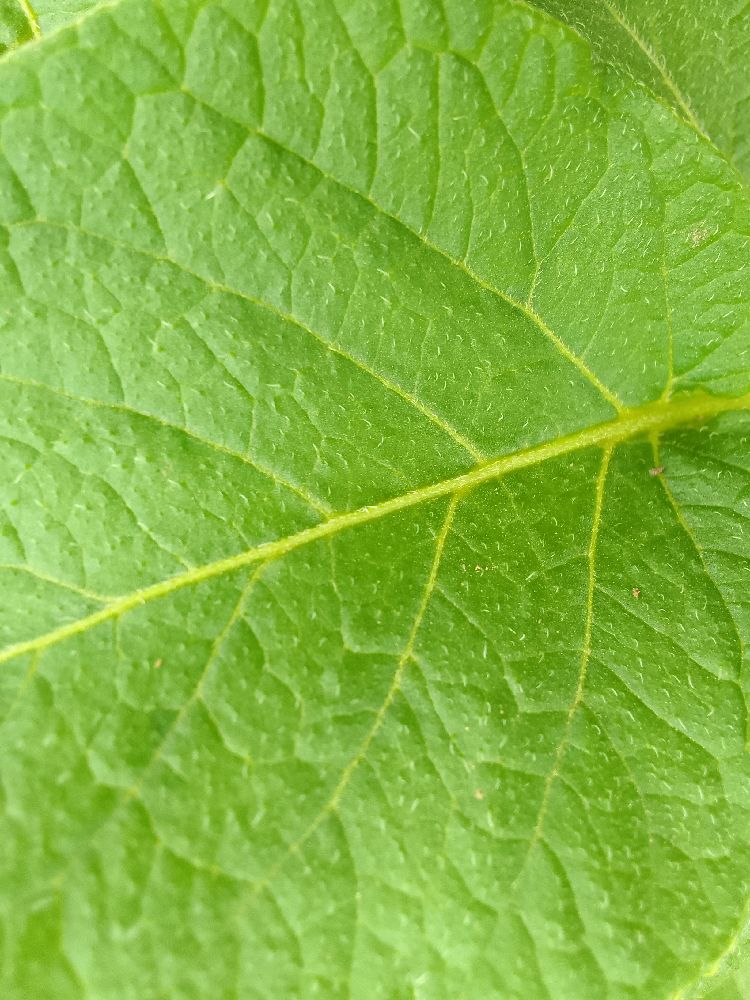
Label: Healthy